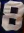
Number: 8